Matt Bonner

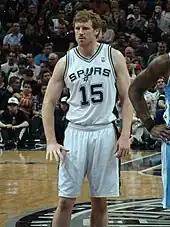
Bonner preparing to take a free throw, 2010

In 2011, Bonner starred in "Fundamentals of the Game with Coach B", a comedy web series hosted on the Spurs' official website.